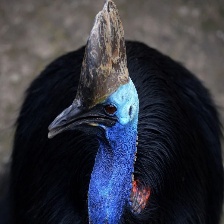
Species: CASSOWARY
Scientific name: CASUARIUS